Ramil Usubov

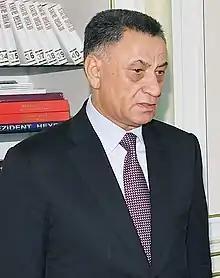
Usubov in 2018

Ramil Idris oglu Usubov (born 1948) is the incumbent Secretary of the Security Council of Azerbaijan. He previously served as the Minister of Internal Affairs of Azerbaijan from 1994–2019.